The Sick Child (Munch)

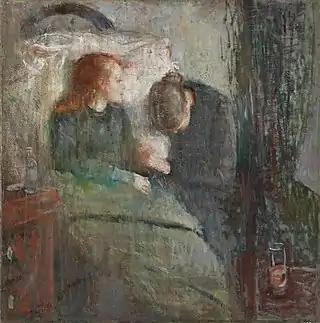
Edvard Munch, "The Sick Child", 1885–1886. The original version. Nasjonalgalleriet, Oslo.

The Sick Child is the title given to a group of six paintings and a number of lithographs, drypoints and etchings completed by the Norwegian artist Edvard Munch between 1885 and 1926. Each work records the moments before the death of his older sister, Johanne Sophie (1862–1877), from tuberculosis aged 15. Munch repeatedly returned to this deeply traumatic event in his art over a period of over 40 years. In the works, Sophie is typically shown on her deathbed, accompanied by a dark-haired, grieving woman assumed to be her aunt Karen; the studies often show her in a cropped headshot. In all the painted versions, Sophie is sitting in a chair, obviously suffering from pain, propped by a large white pillow, looking towards an ominous curtain likely intended as a symbol of death. She is shown with a haunted expression, clutching hands with a grief-stricken older woman who seems to want to comfort her but whose head is bowed as if she cannot bear to look the younger girl in the eye.